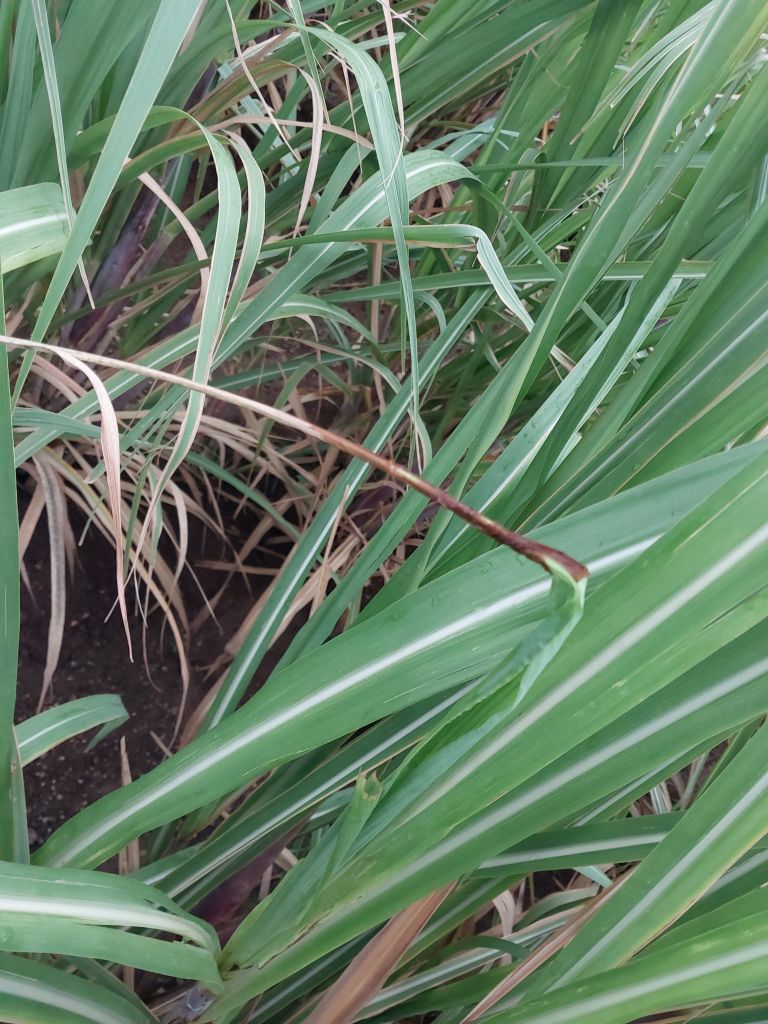
Label: Smut